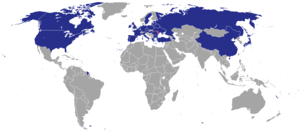
La Moldavie, en forme longue république de Moldavie ou république de Moldova, en roumain Moldova et Republica Moldova, est un pays enclavé d'Europe orientale situé entre la Roumanie et l'Ukraine, englobant des parties des régions historiques de Bessarabie et de Podolie méridionale. Sa capitale est Chișinău.